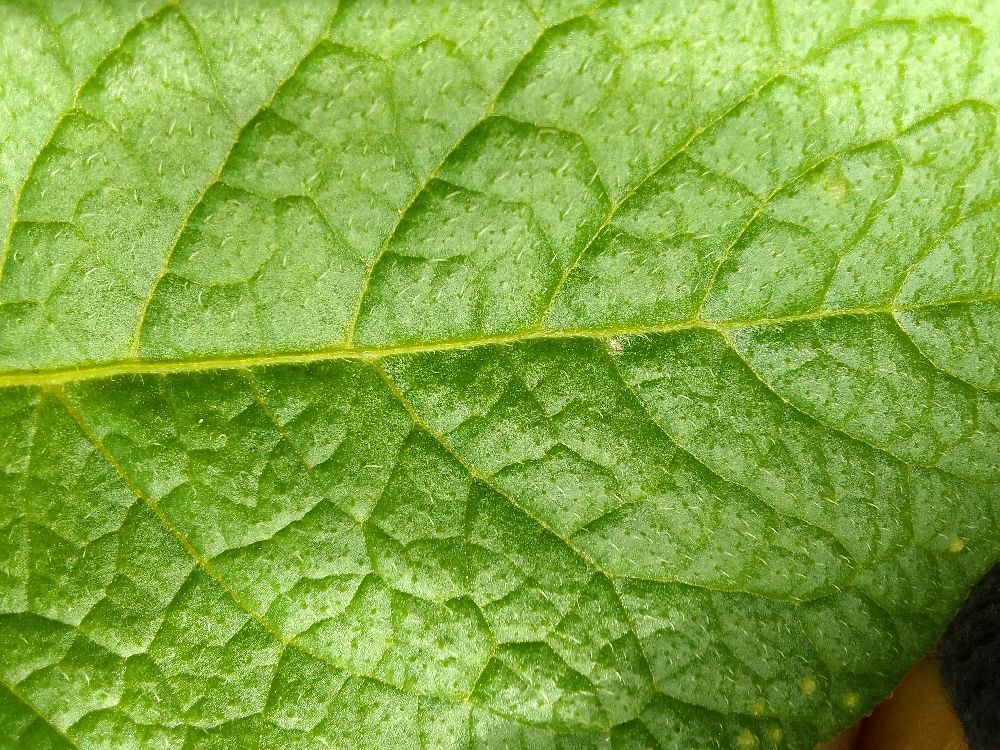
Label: Healthy